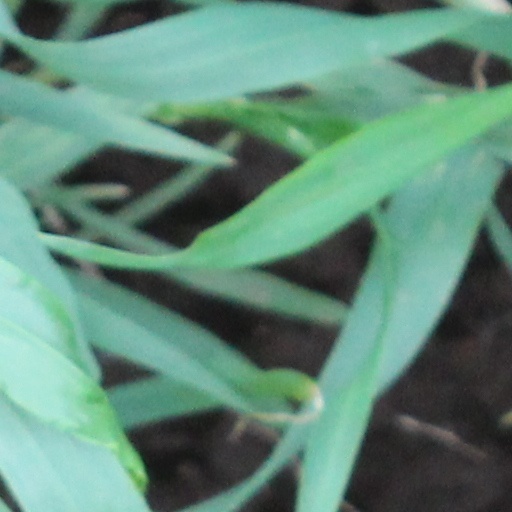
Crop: wheat